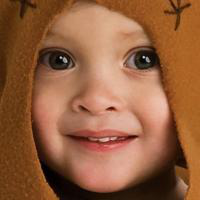
Age group: age 01-10